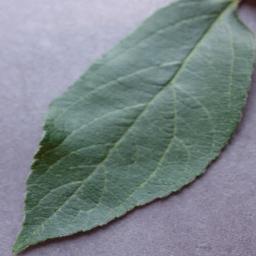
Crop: apple
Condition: healthy